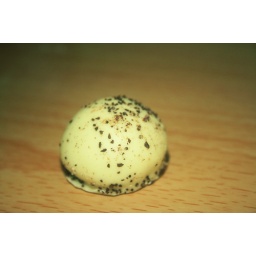
Roasted coffee and cream whipped into a light mousse, encased in white chocolate and sprinked with ground coffee.